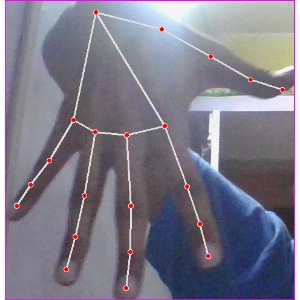
अक्षर: ढ